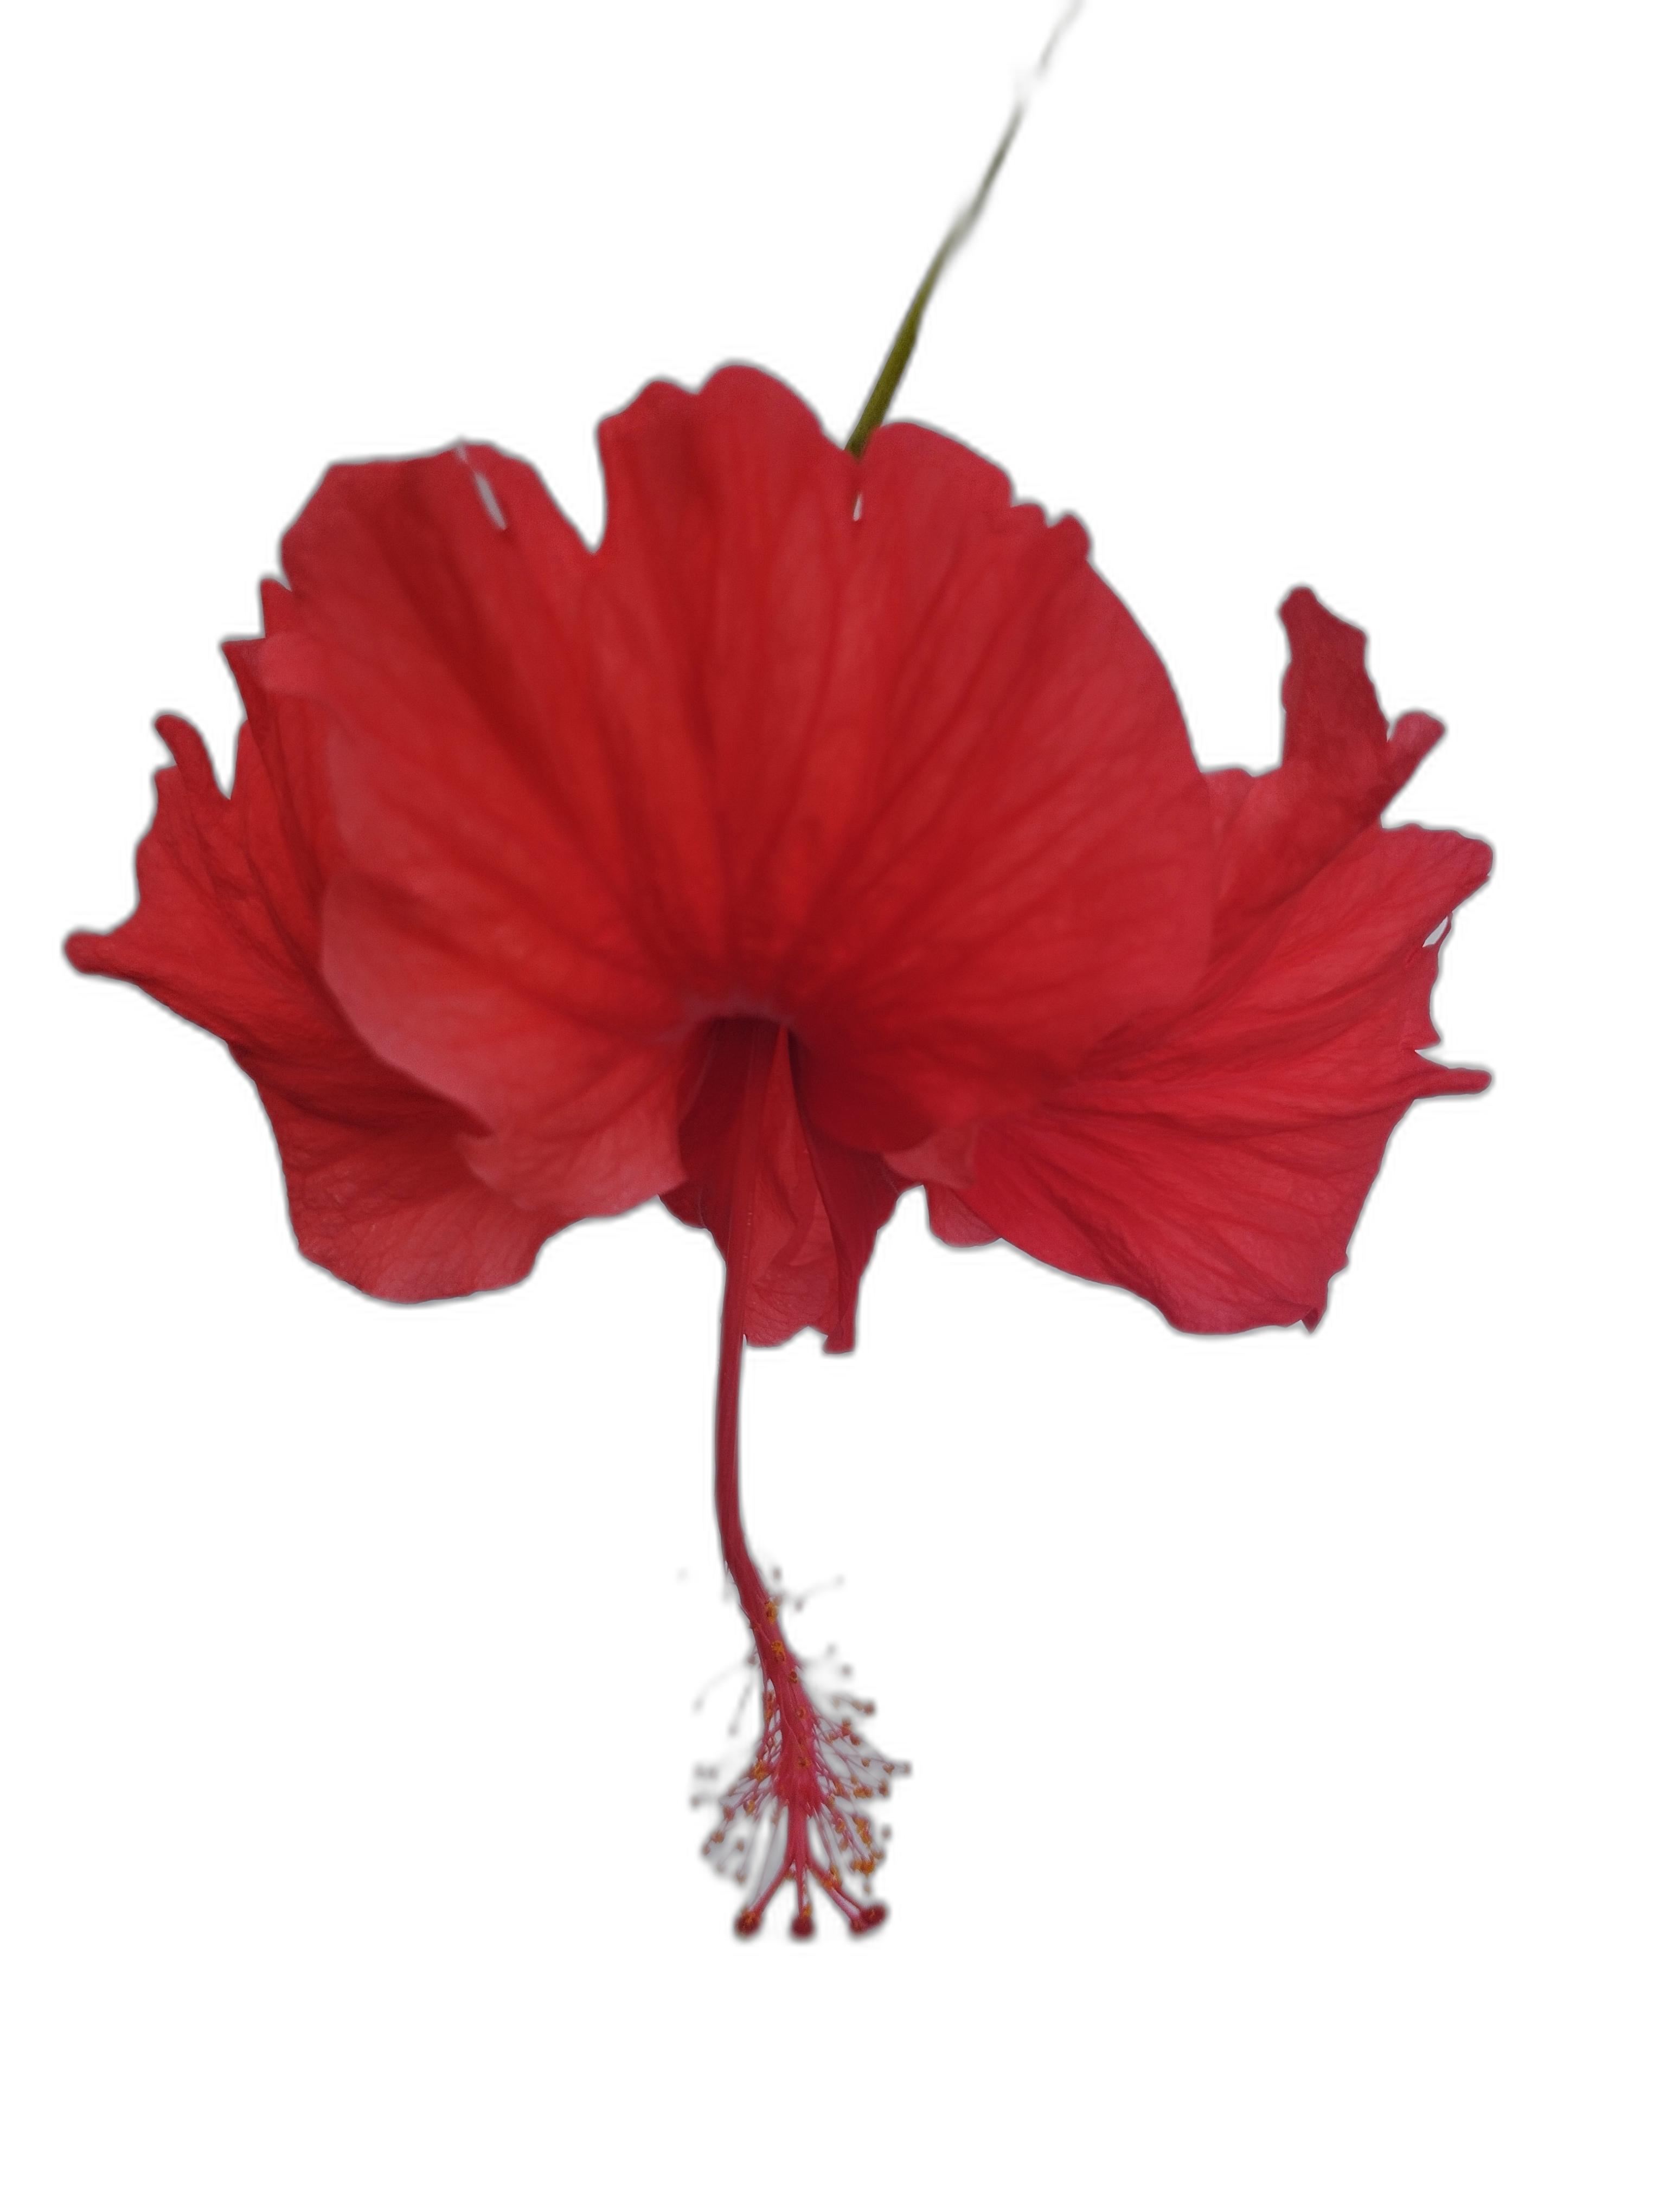
Label: Hibiscus